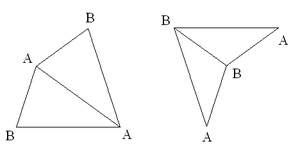
Cerf-volant et fléchette pour pavage de Penrose. Image personnelle.
Les pavages de Penrose sont, en géométrie, des pavages du plan découverts par le mathématicien et physicien britannique Roger Penrose dans les années 1970. En 1984, ils ont été utilisés comme un modèle intéressant de la structure des quasi-cristaux.